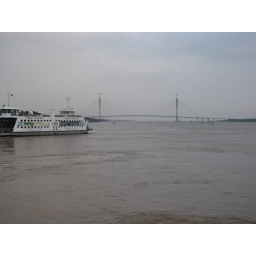
We were in somewhat last ferry trips on this river because the bridge 'd be used soon!